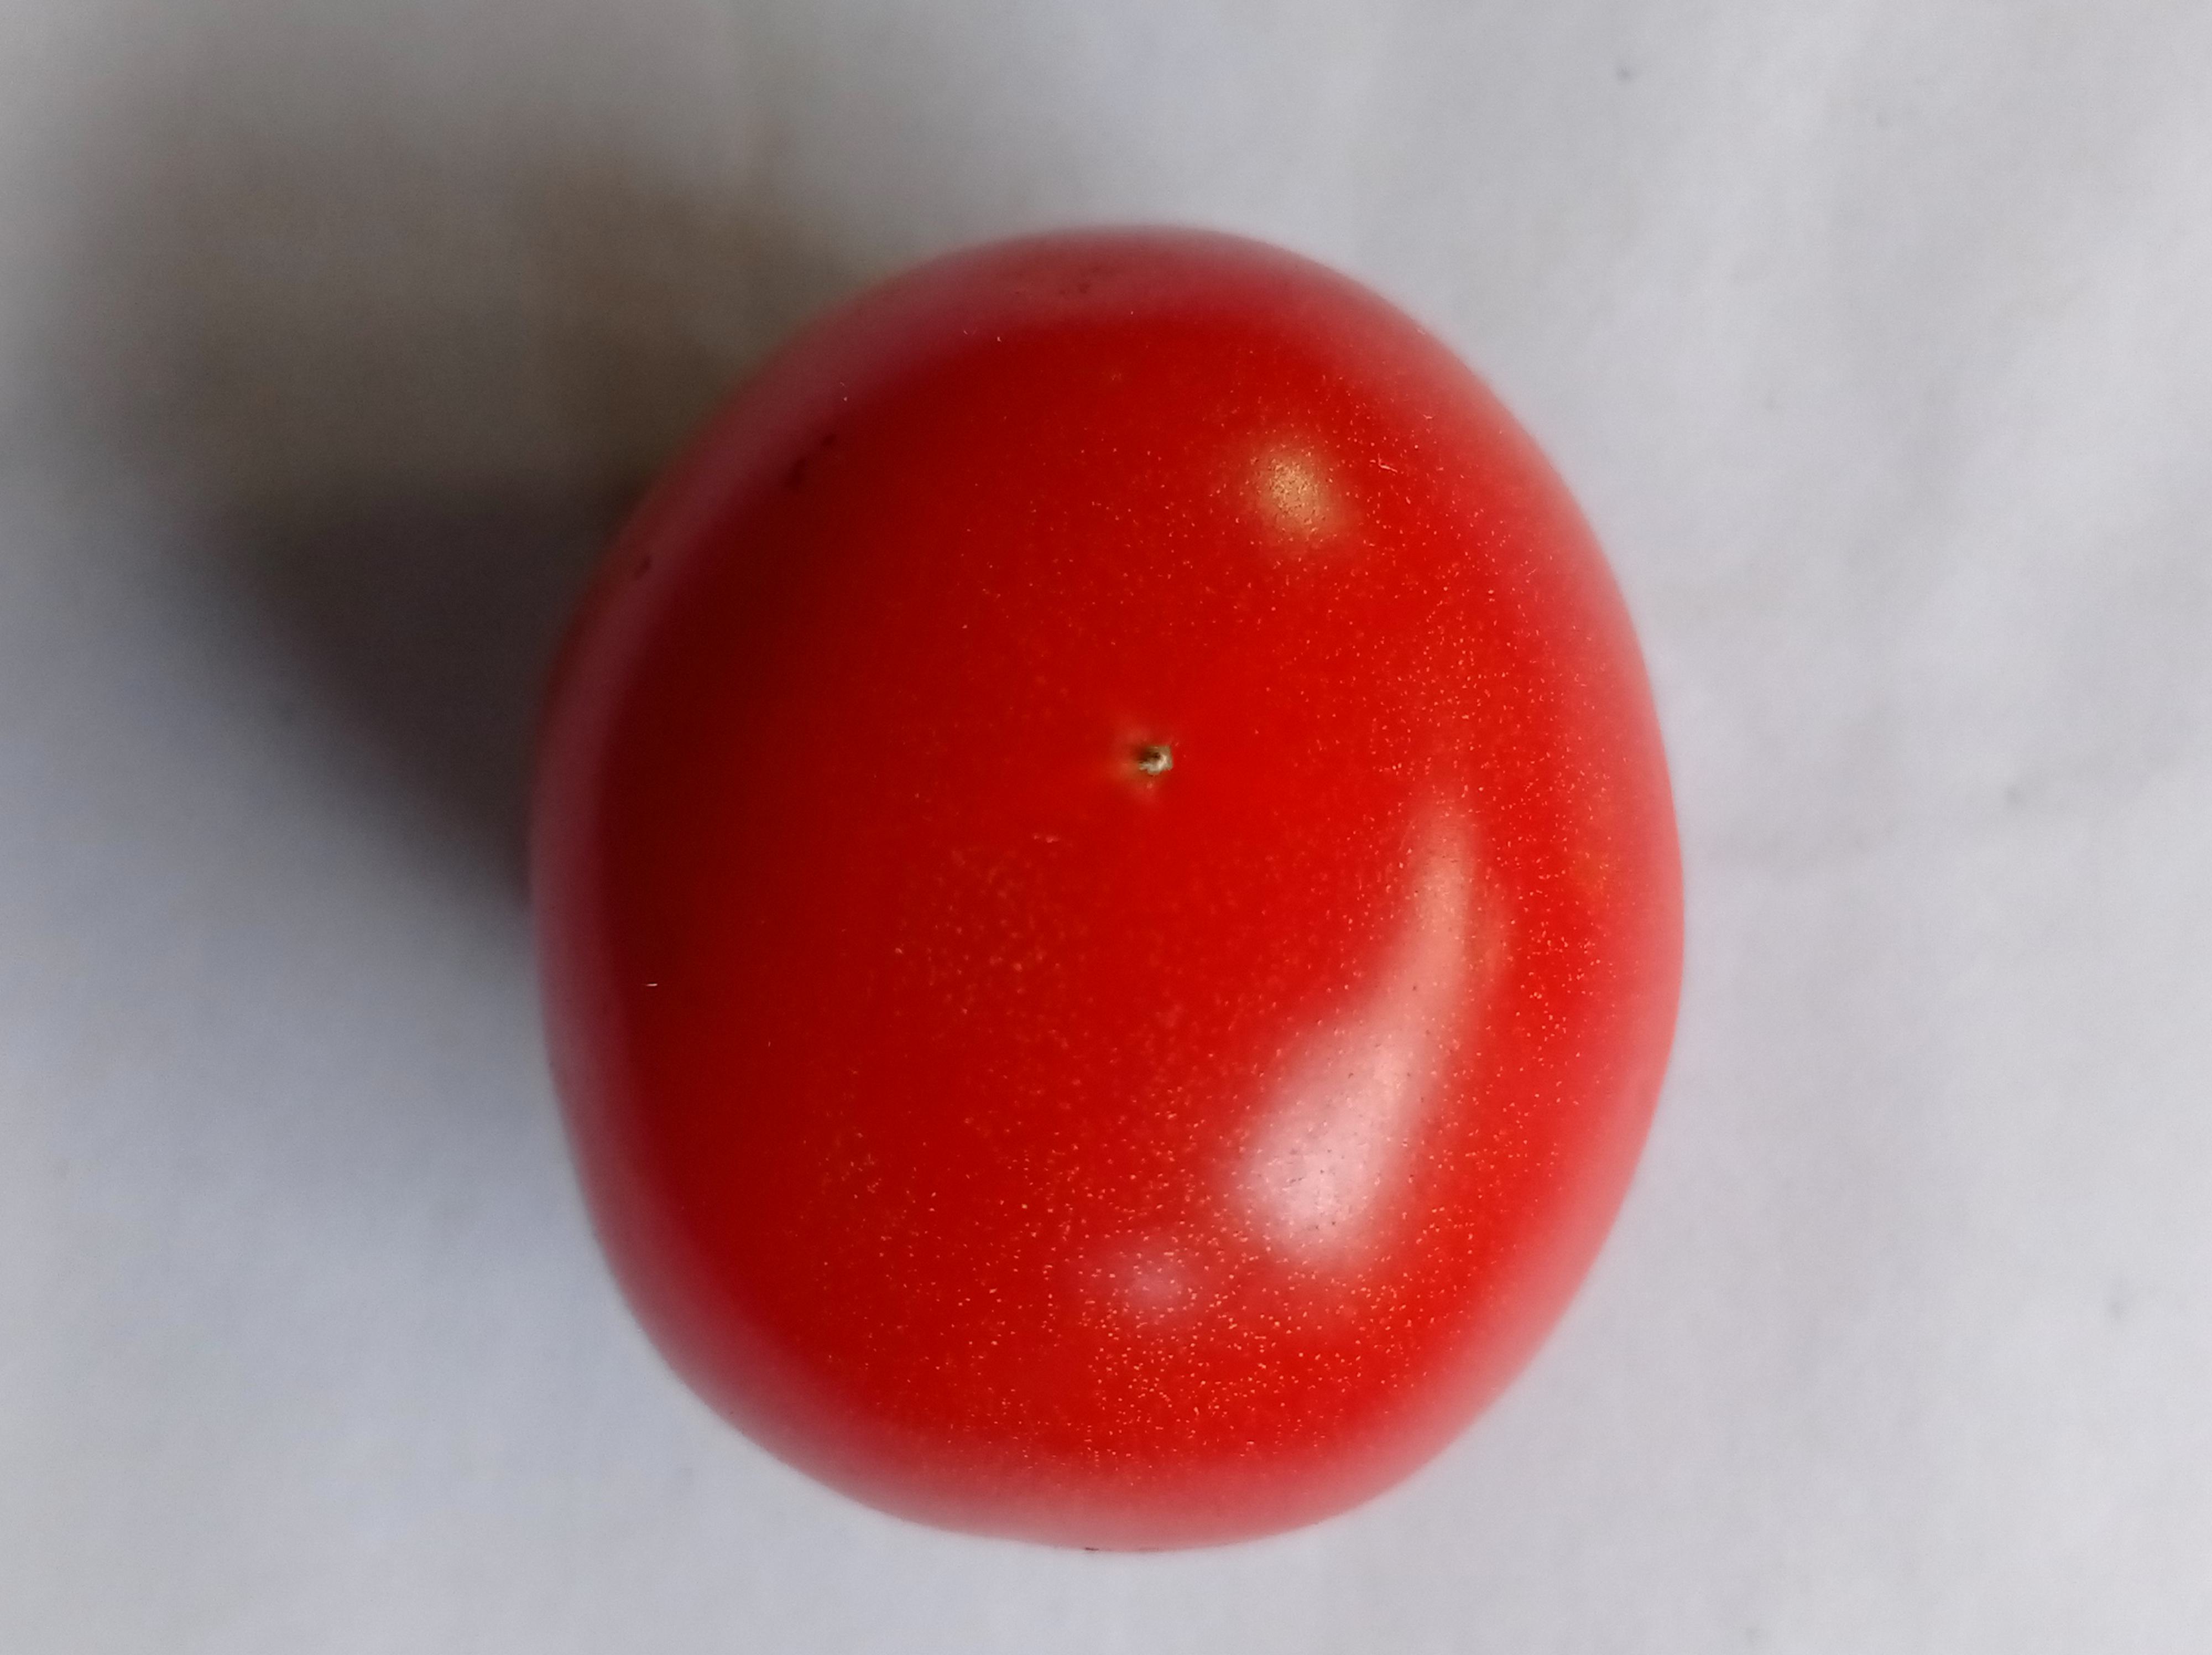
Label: Fresh